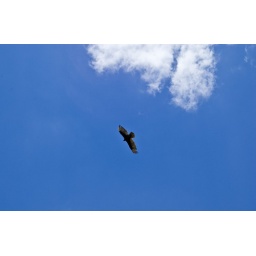
I think this is a vulture. It was flying over the flea market we stopped at. Hmm...